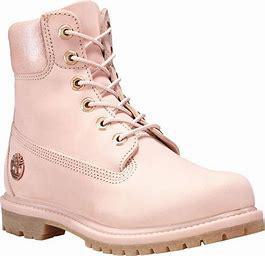
Brand: Timberland
Model: 6